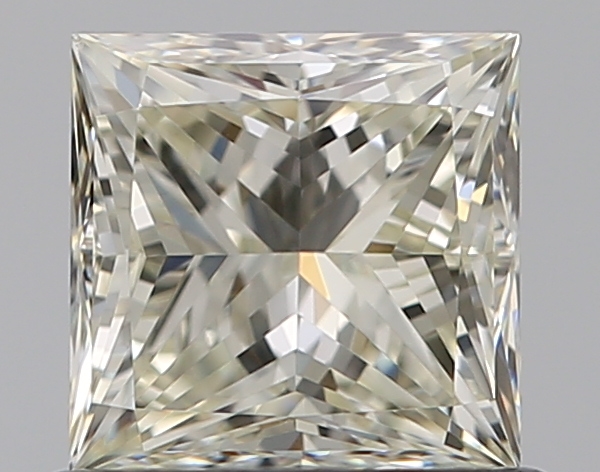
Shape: princess
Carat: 0.73
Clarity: VS1
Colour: L
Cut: EX
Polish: EX
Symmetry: VG
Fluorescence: N
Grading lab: GIA
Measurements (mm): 4.9 x 4.82 x 3.52